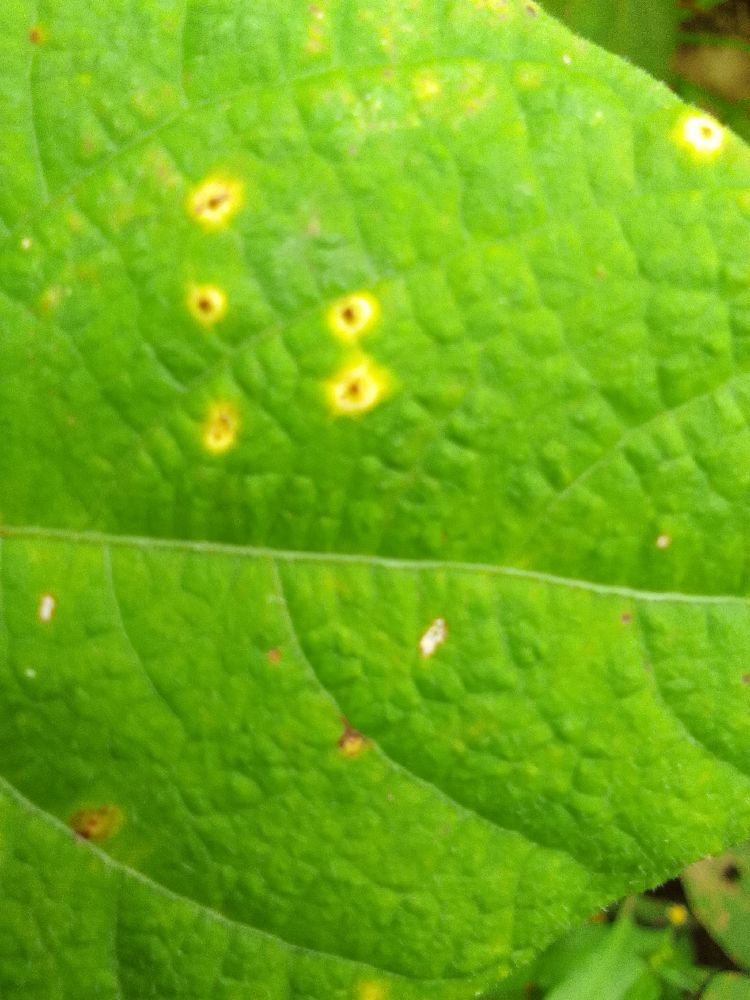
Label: rust